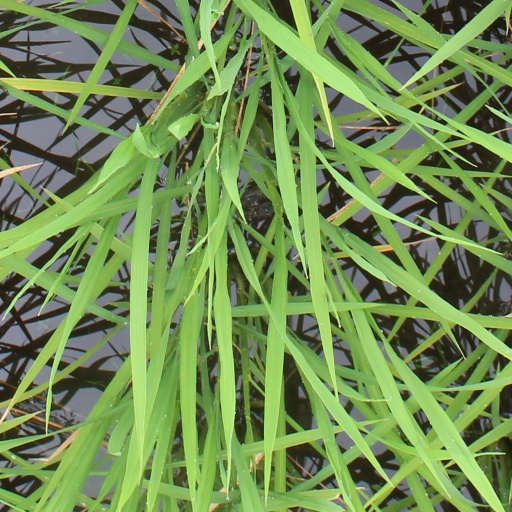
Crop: rice